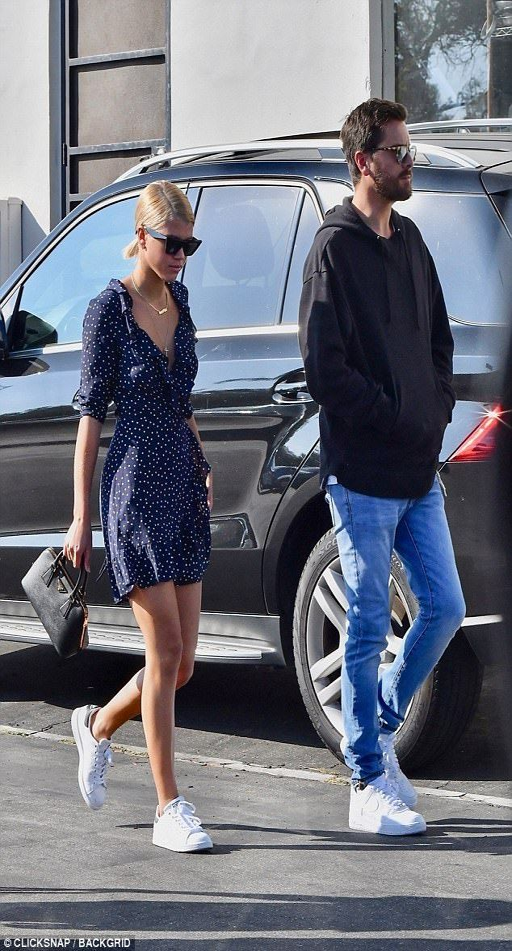
cute : person , meanwhile opted for a pretty navy summer dress , which she paired with white trainers of her own